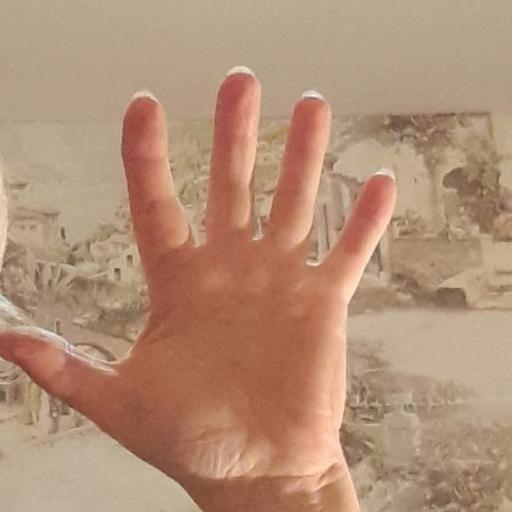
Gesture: palm